Avinguda de la Llum

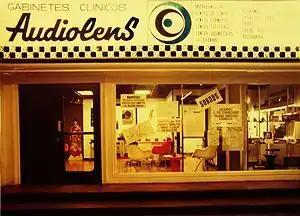
One of the shops in Avinguda de la Llum.

Avinguda de la Llum (Catalan for "Avenue of Light"; Spanish: Avenida de la Luz) is a now-closed underground mall in Barcelona, the first of its kind to open in Europe. It was open between 1940 and 1990, located on a 2000 square-metre site built in 1929 and boasting 68 commercial establishments, including a movie theater. It was situated underneath Carrer de Pelai, between Plaça de Catalunya, Carrer de Balmes, Carrer de Bergara and Plaça de la Universitat, upstairs of the Ferrocarrils de la Generalitat de Catalunya (FGC) station Catalunya, between its vaults and the street.